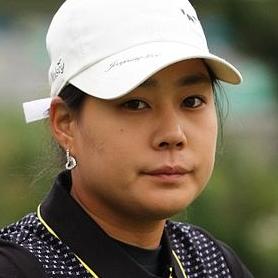
Age: 23